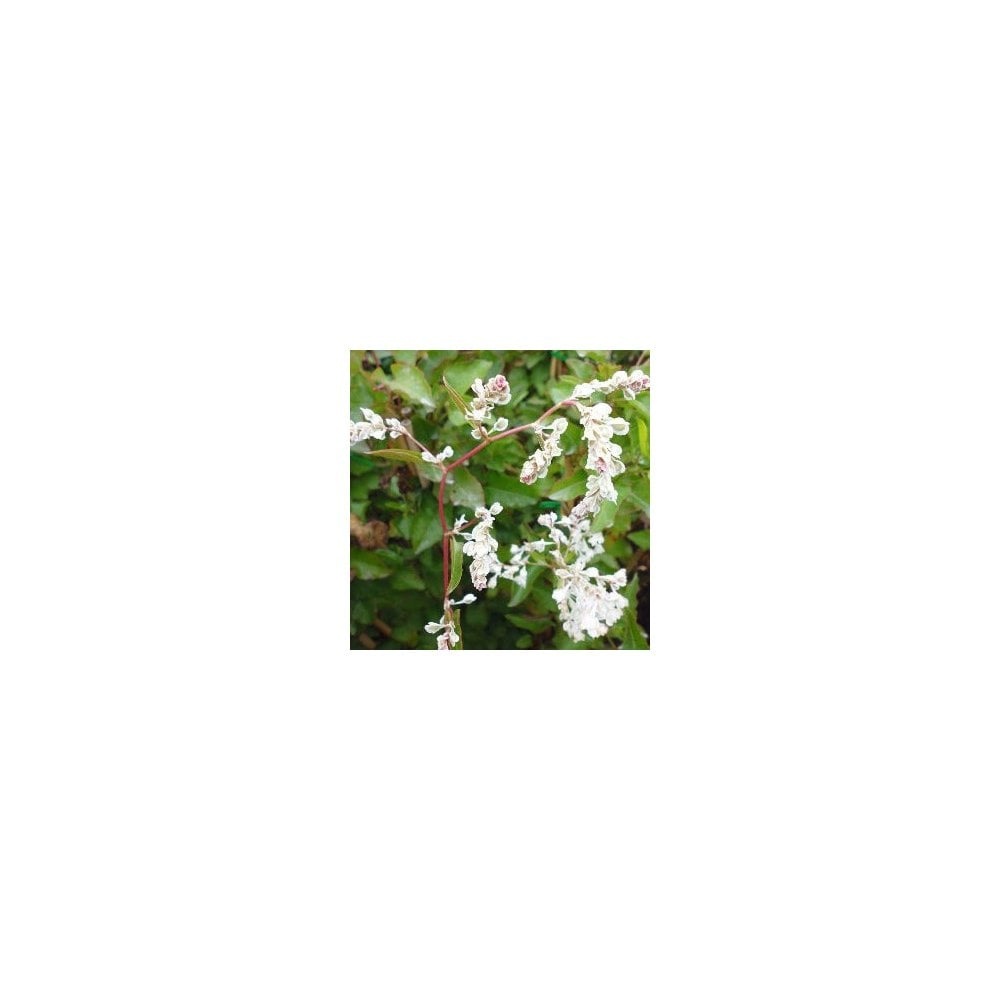
Fallopia Baldschuanicum - 2-3L Pot
Botanical name Fallopia baldschuanicum Other names Mile-a-minute plant, Polygonum aubertii , Bilderdykia aubertii, Silver lace vine, Polygonum baldschuanicum, Mile-a-minute vine, China fleece vine, Fleece flower, Russian vine, Fallopia aubertii Genus Fallopia Species F. baldschuanicum - F. baldschuanicum is a vigorous, woody, twining, deciduous climber with heart-shaped, mid-green leaves, bronze when young, and narrow, upright panicles of tiny, white to greenish-white flowers from late summer into autumn followed by angled, white fruit. Native to Central Asia Foliage Semi evergreen Habit Climbing, Spreading Height & Spread 1200m x 400m
Brand: Bells Gardening
Category: Home & Garden > Plants > Indoor & Outdoor Plants > Landscaping & Garden Plants